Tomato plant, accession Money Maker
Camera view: tilt-top (135 deg); turntable rotation: 330 degrees
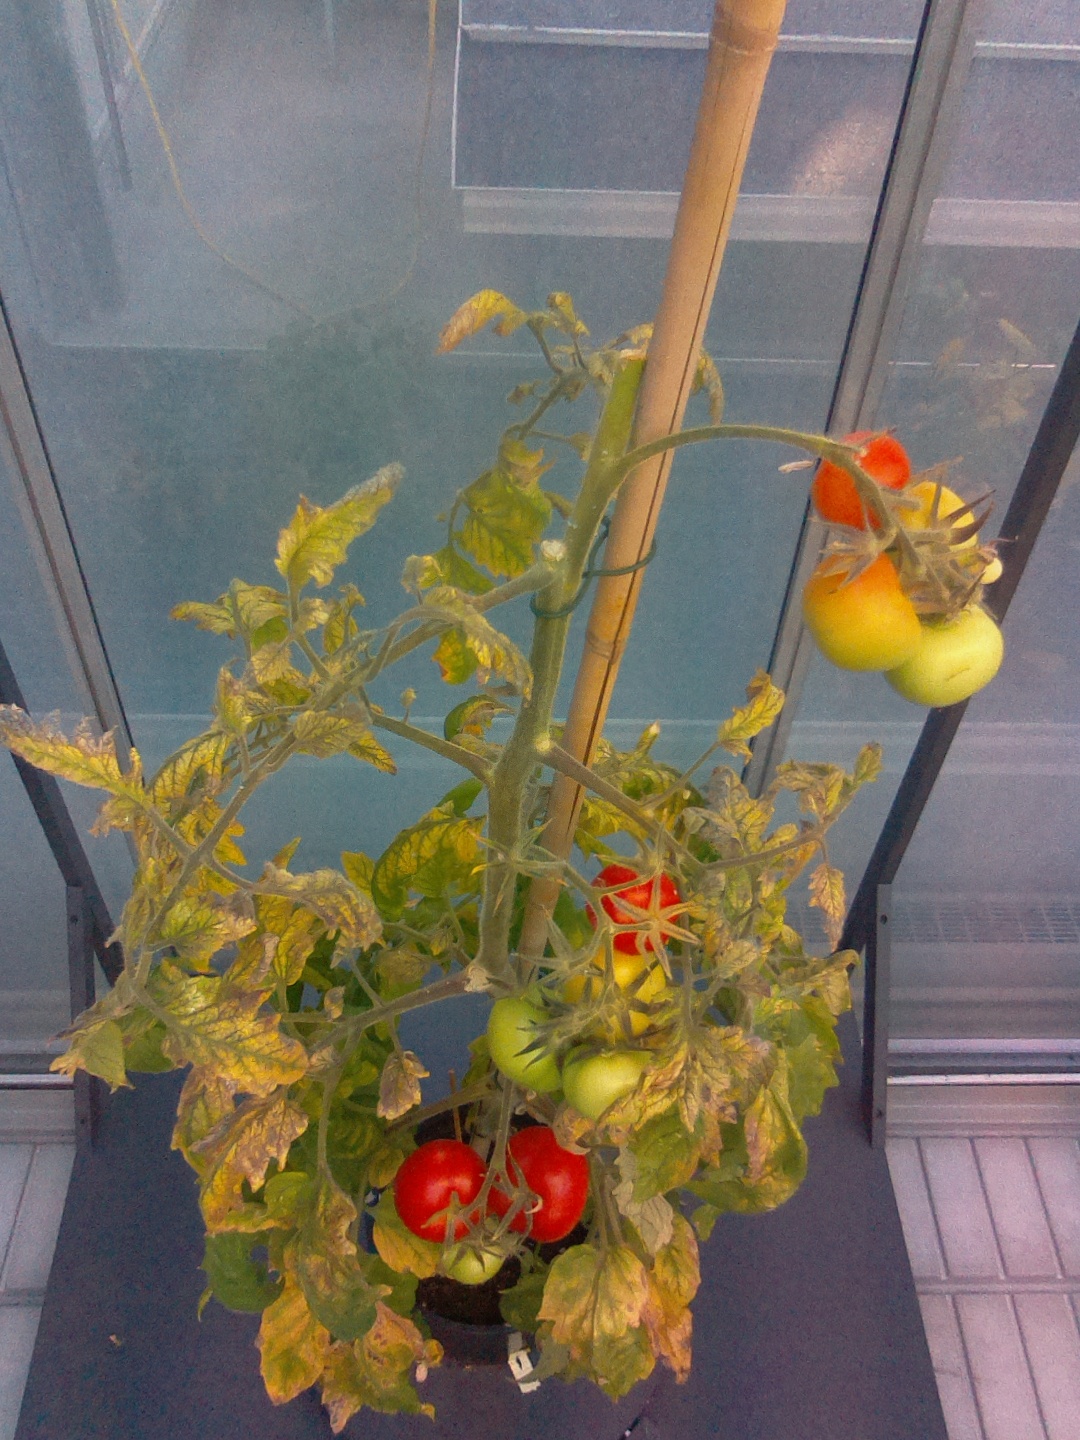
BBCH growth stage 83: 30%-40% of fruits show typical fully ripe color